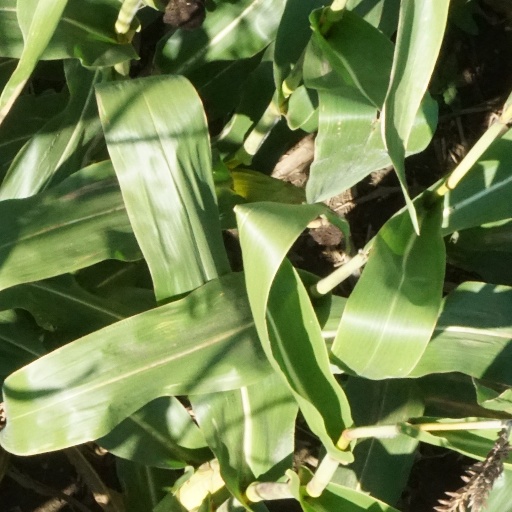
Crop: maize; corn